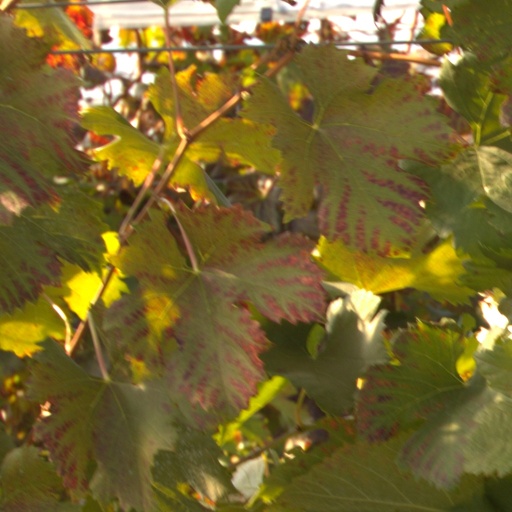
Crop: grape